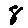
Label: 8